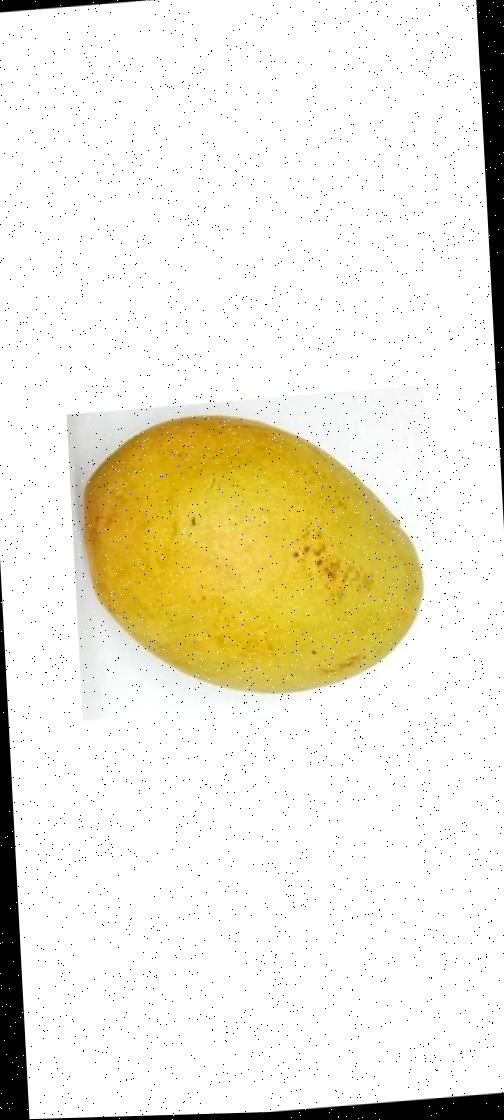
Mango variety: Bari-11